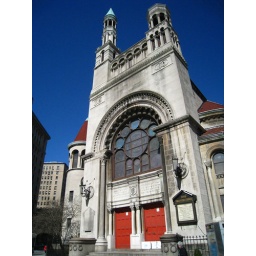
familiar buildings seem different in this blue sky